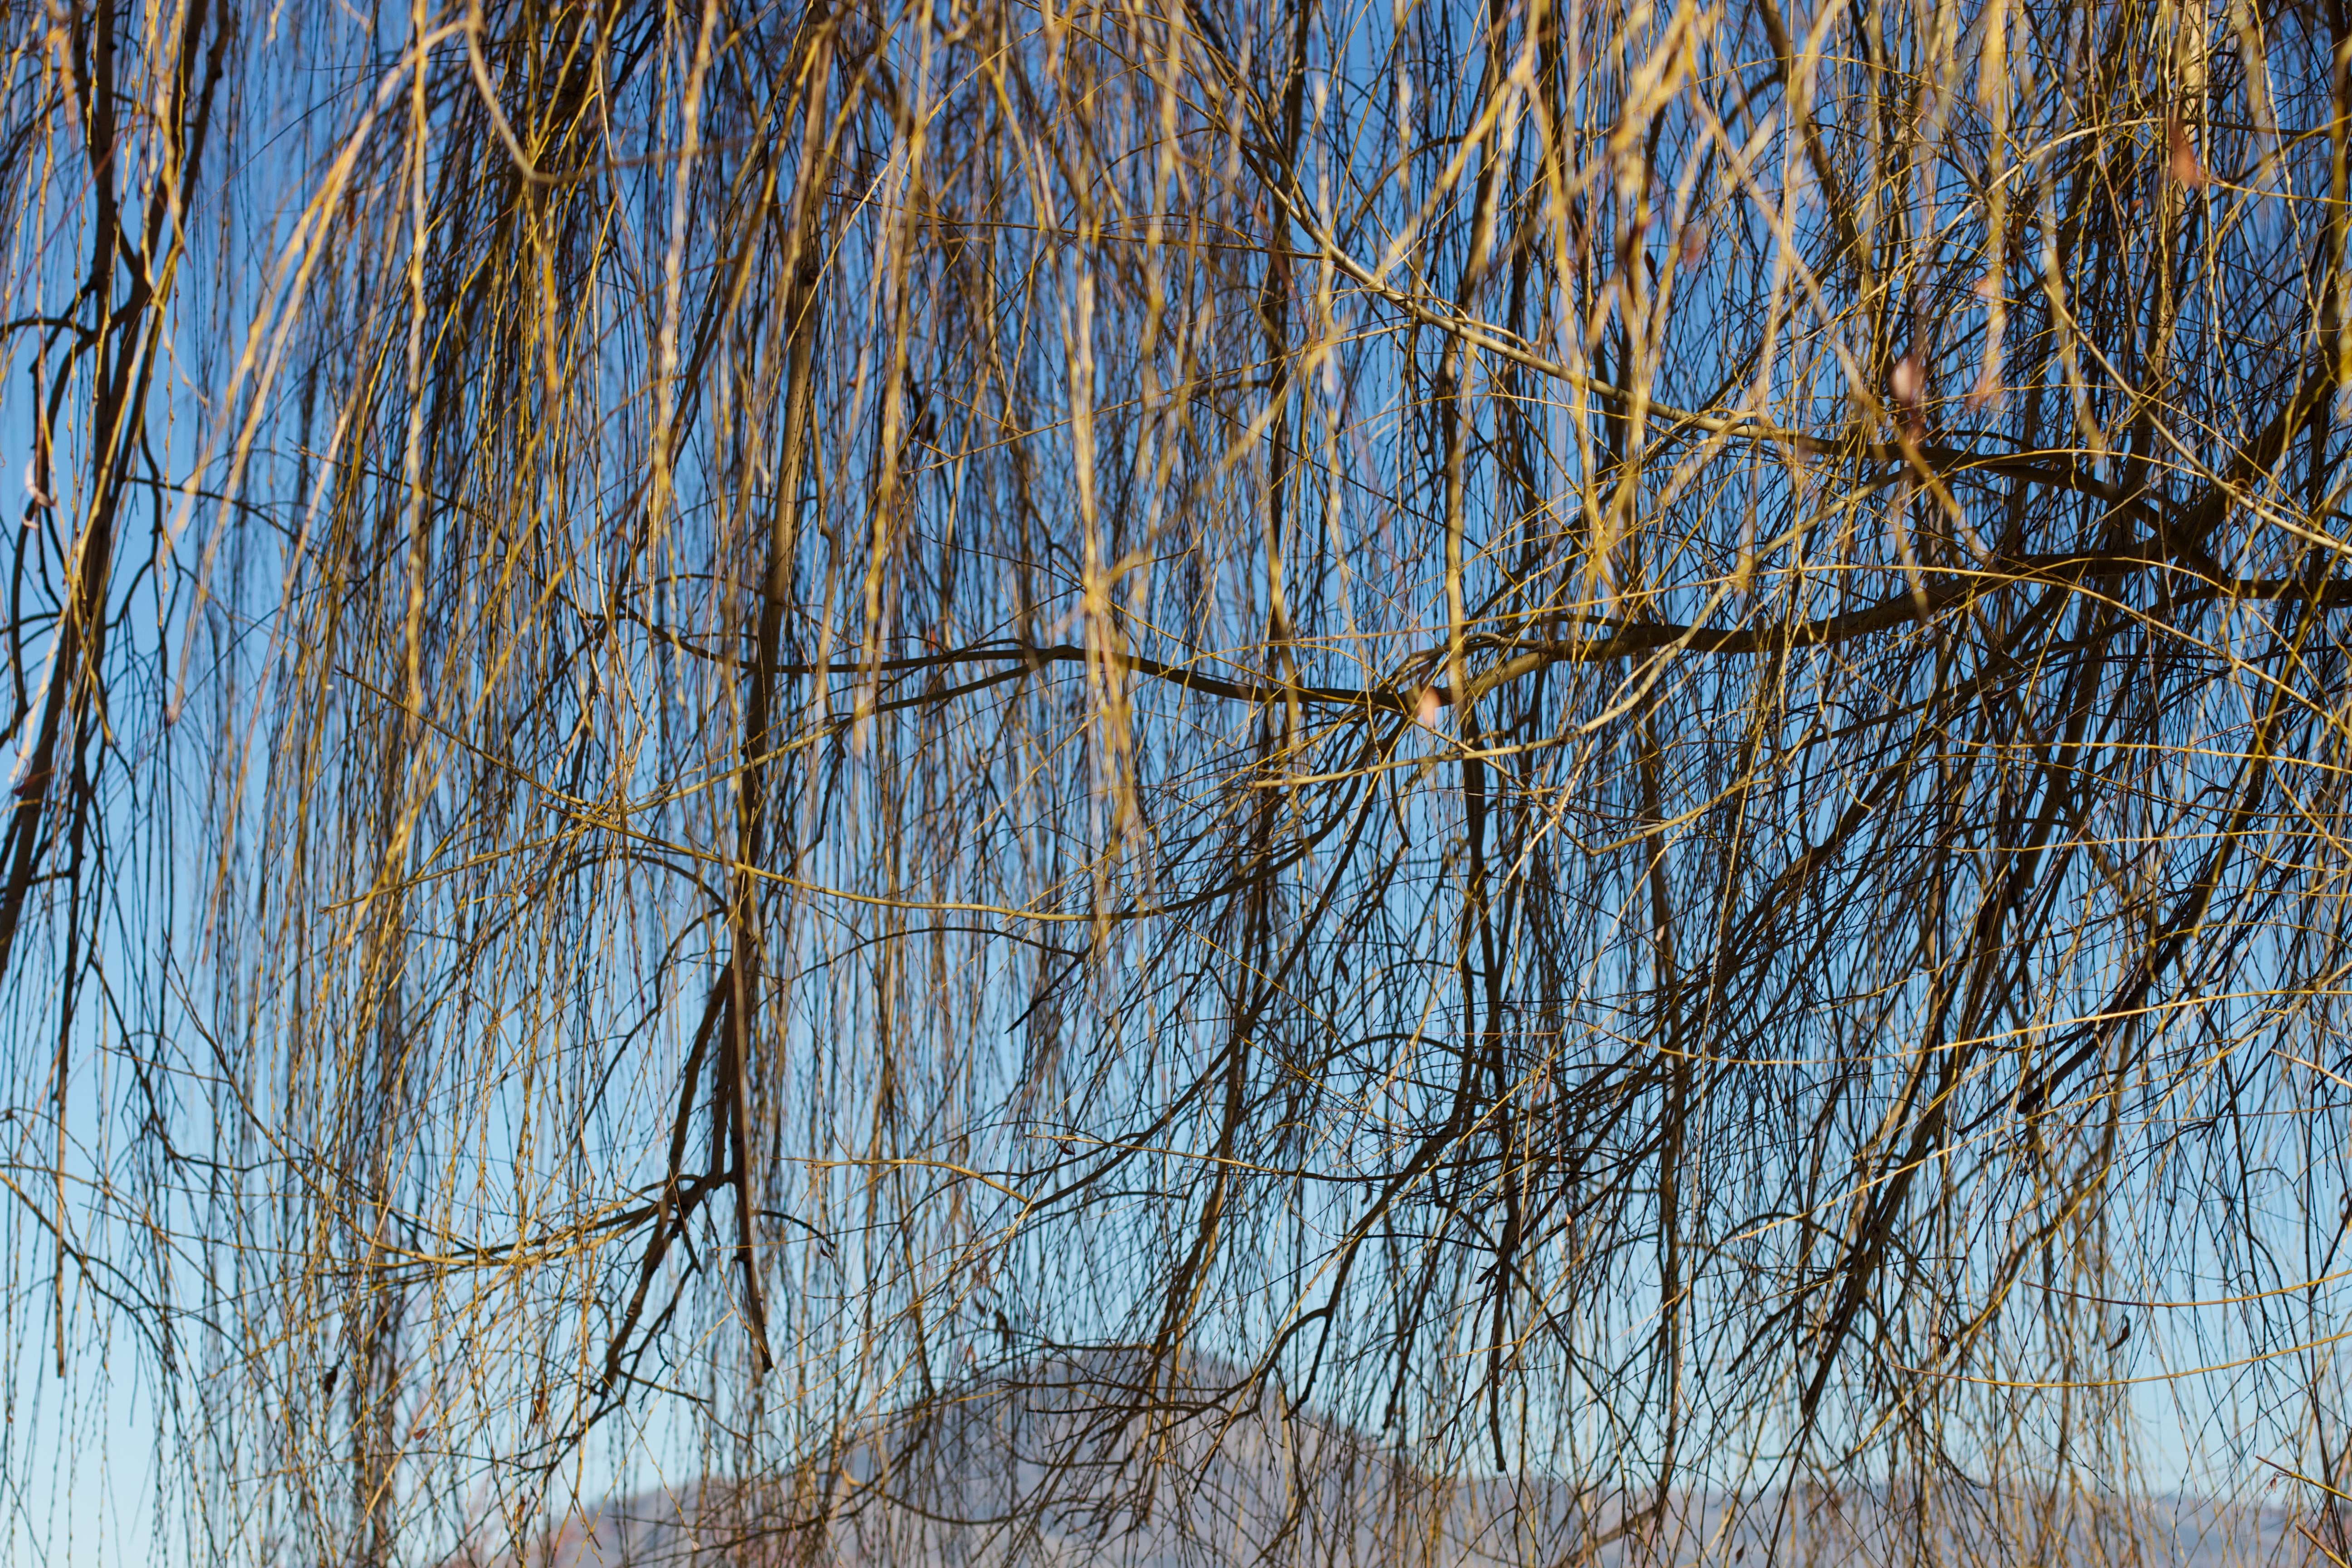
tree, forest, grass, branch, winter, plant, wood, leaf, frost, trunk, reflection, birch, autumn, season, twig, woodland, grass family, woody plant